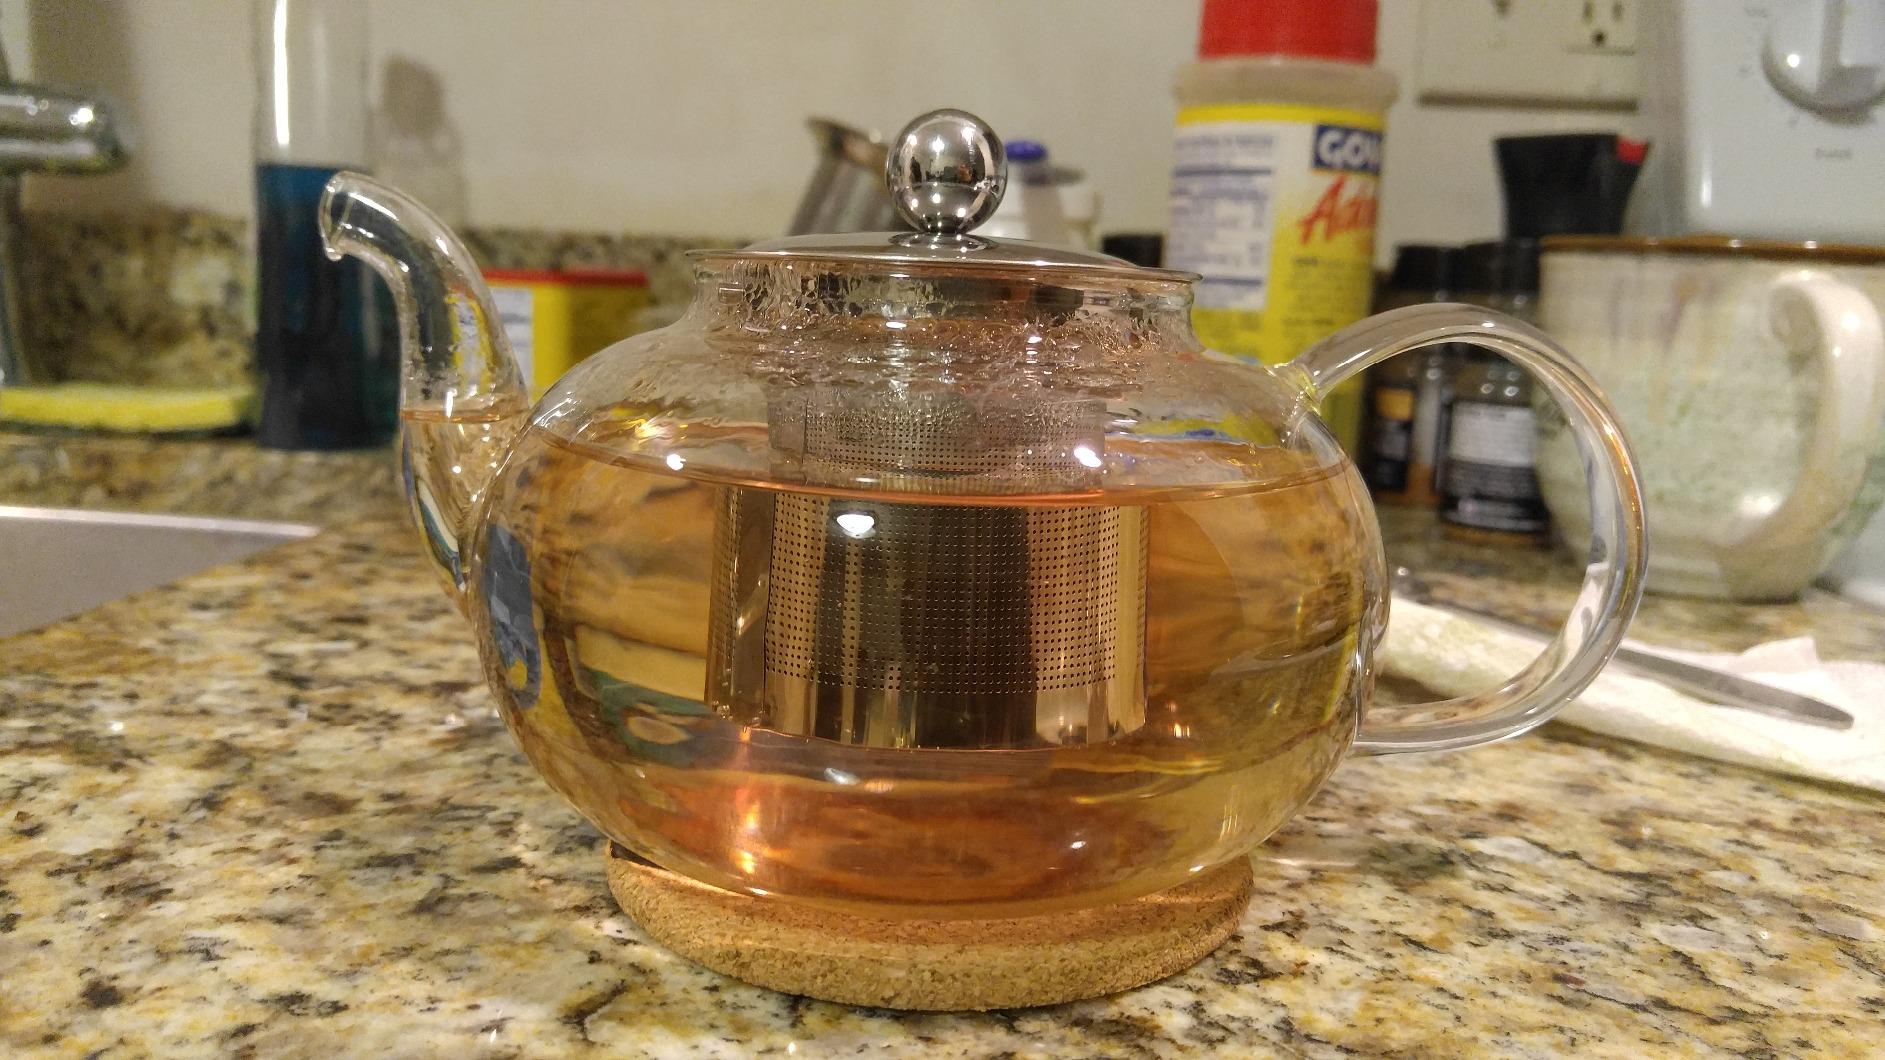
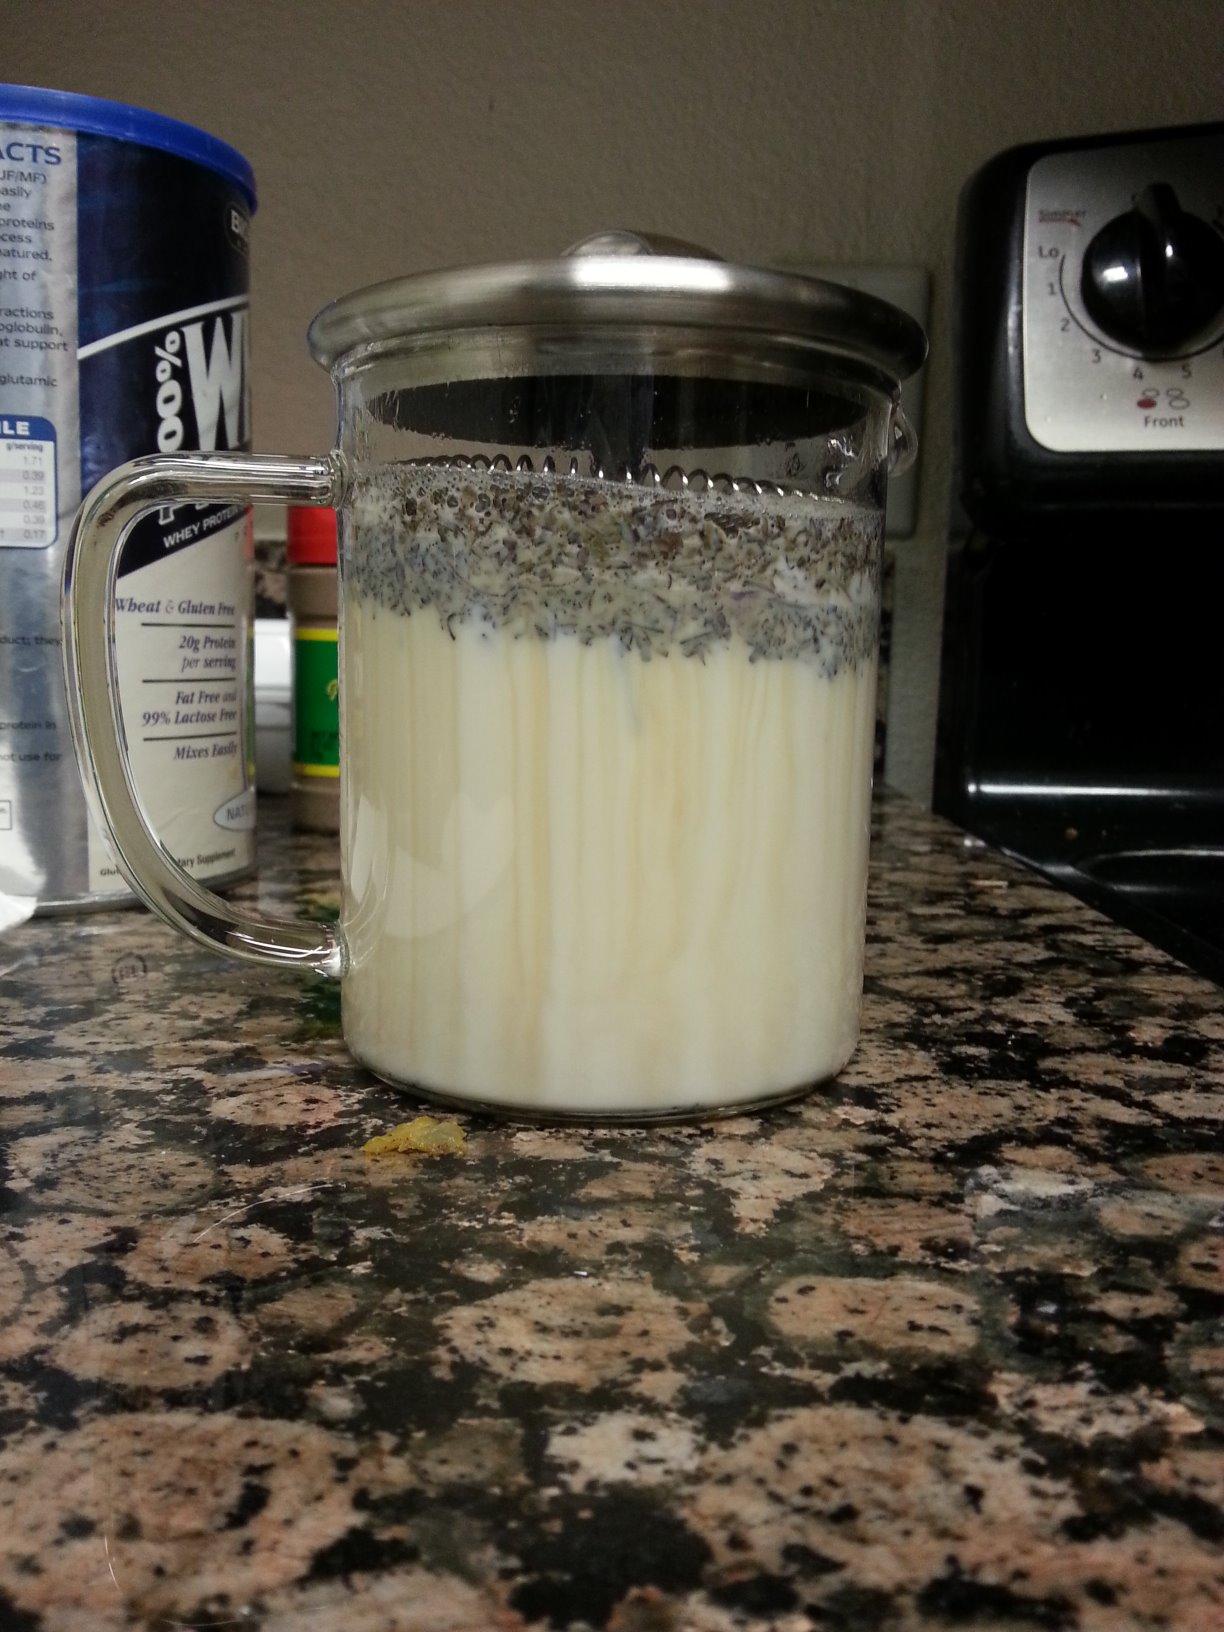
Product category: items_tea
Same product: no